History of Rio Grande do Norte

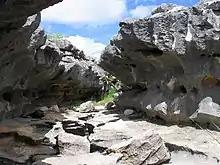
Vale in the region of Ravina do Peninha in Lajedo de Soledade, Apodi.

The primitive peoples in Rio Grande do Norte left traces scattered throughout the territory. Some sites present incised rock inscriptions, like the one discovered in Serra Negra do Norte, at the Umburana farm. In other places, incised inscriptions followed by paintings are found, such as in the Lajedo de Soledade, in Apodi. The meaning of these rock inscriptions is still debated; the most accepted one states that those inscriptions and drawings had as main purpose to convey a message, as a communication tool, using a kind of writing different from the current one.